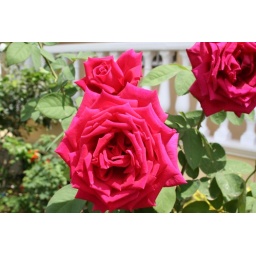
Group of red roses in Dave's garden